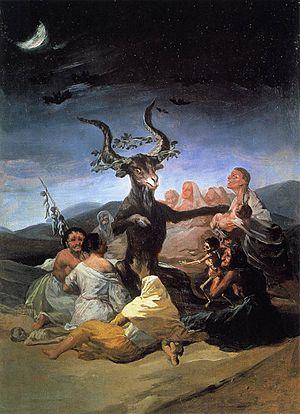
Le procès en sorcellerie de Nogaredo a eu lieu entre 1646 – 1647 à Giare, une frazione de Nogaredo située dans l'actuelle province autonome de Trente, dans la région du Trentin-Haut-Adige, dans le nord-est de l'Italie.
Le bouc, mâle de la chèvre, est un mammifère herbivore ruminant. Il est doté d'une forte charge symbolique.
Sorgina est le mot basque désignant le sorcier ou plus spécifiquement la sorcière. Les légendes en font les assistantes de la déesse mère Mari dans sa lutte pour donner un visage au mensonge.
La sorcellerie désigne, à proprement parler, l'art d'interroger le sort, et par extension d'en modifier le cours.
Aker ou Akerbeltz est une divinité maléfique et souterraine dans la mythologie basque ressemblant à un bouc, capable de commander une foule de génies et de déclencher des tempêtes.
Sous le nom d'Acéphale, avec son ami physicien Georges Ambrosino et Pierre Klossowski, Georges Bataille a constitué et dirigé entre 1936 et 1939 une revue publique, qui ne connut que cinq numéros, ainsi qu'une société secrète, dont l'histoire demeure entourée de mystère. Les quatre premiers numéros de la revue Acéphale ont été publiés, entre 1936 et 1937, par les Éditions GLM de Guy Lévis Mano, qui publie aussi Sacrifices, un album de cinq eaux-fortes par André Masson, accompagné d'un texte de Bataille, ce qui inscrit la revue dans un contexte particulièrement dynamique d'écrivains, de poètes et d'illustrateurs.
Akelarre, est le terme basque pour désigner l'endroit où les sorcières célèbrent leurs réunions et rituels et un lieu de la mythologie basque. Sorginzelaia est aussi un autre terme pour parler du champ des sorcières.